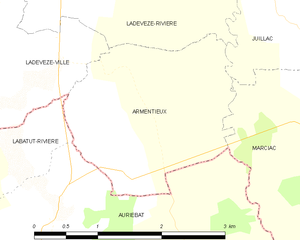
Armentieux est une commune française située dans le département du Gers en région Occitanie.